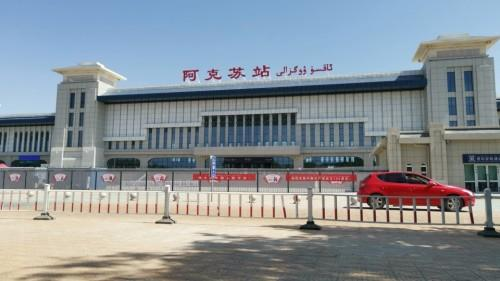
地标名称：阿克苏站
所在城市：阿克苏地区·阿克苏市